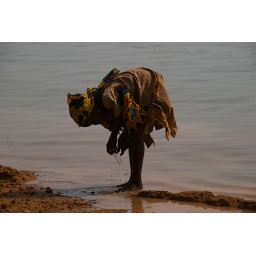
girl in river - Mali